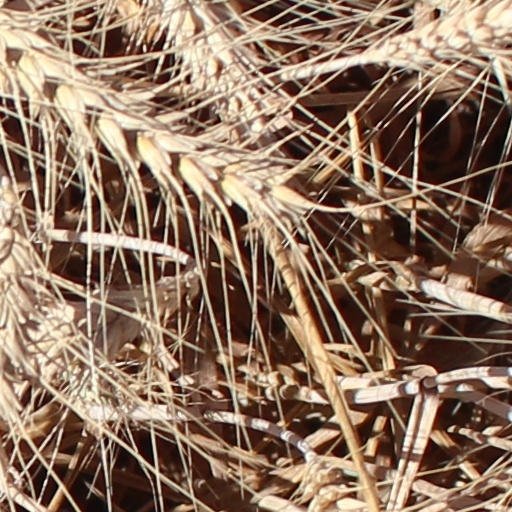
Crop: wheat